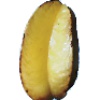
Label: Carambula 1